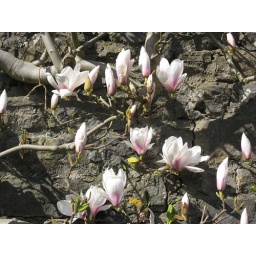
This magnoilia was trained against a beautiful stone wall